Joseph Wild

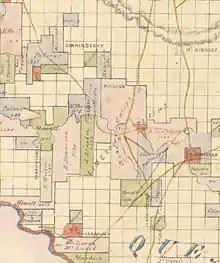
Canberra, 1843-1846

After the Lake George expedition, Wild participated in four European expeditions to the Canberra district. In late October 1820 he was part of Throsby's expedition with James Vaughan and led by two Aboriginal guides, one of whom was named Taree, that travelled from Lake Bathurst to Lake George and the Yass River. They were the first Europeans recorded to enter what is now the ACT, at either Kowan or Majura. The next was organised by Charles Throsby Smith (Throsby's nephew) and also included Vaughan and an unknown Aboriginal guide. This was the first expedition to visit the Molonglo River (early December 1820). They camped opposite what was to become the modern city's civic centre.